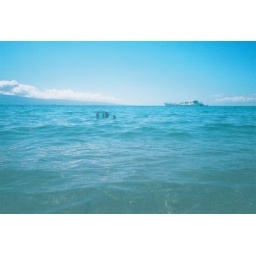
me in the ocean at black rock